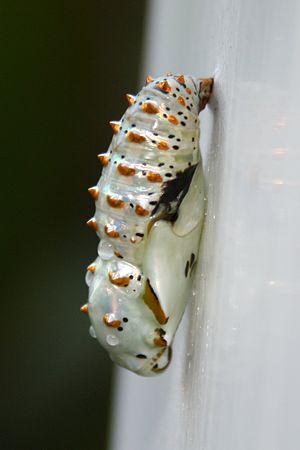
La Fritillaire panachée est une espèce de lépidoptères appartenant à la famille des Nymphalidae, à la sous-famille des Heliconiinae et au genre Euptoieta.